List of Wii games with traditional control schemes

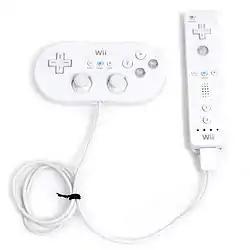
The Classic Controller (left) is designed to be connected to the Wii Remote (right) expansion port.

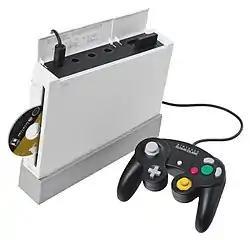
GameCube ports on the top of the Wii unit

This is a list of Wii games with traditional control schemes. Nintendo's Wii video game console, released in 2006, primarily focuses on the use of an unconventional video game controller, in the form of the Wii Remote. The controller emphasizes the use of motion control through an unconventional remote control form factor. While leading to new gameplay experiences, such as "Wii Sports", it at times does not translate well to more traditional video game types. However, the console is also compatible with more conventional controllers, primarily through the use of the Classic Controller and the GameCube controller. This list documents the Wii games that are compatible with either controller, as well as downloadable WiiWare titles. It does not include Virtual Console downloadable titles, as generally all Virtual Console games were compatible. Additionally, while all Wii models are compatible with the Classic Controller, the later Wii Family Edition and Wii Mini models removed the GameCube controller ports, leaving the controller natively incompatible with such devices (although the motherboard still has the pads for them and can be soldered back in a Family edition Wii).